Animal roleplay

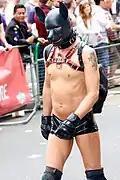
A man dressed as a dog at Pride Parade, London, 2011

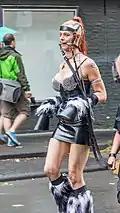
A woman does pony-play at Cologne Pride, 2014

Like much of erotic play and roleplay, animal roleplay in an erotic or relational context is entirely defined by the people involved and by their mood and interests at the time of play. It ranges from the simple imitation of a vocal "whinnying" of a horse to the barking, panting or playful nudging of a puppy, or playful behaviour of a kitten, to crawling around on all fours and being fed, or petted, by hand. To the greater extremes of dressing up as a pony in modified horse tack, masks, prosthetics and temporary bondage based body modification (such as binding the forearms to the upperarms and/or the calves to the thighs).